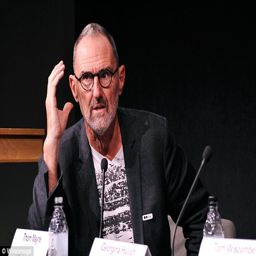
architect was among the 16 to resign on friday .